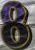
Number: 8